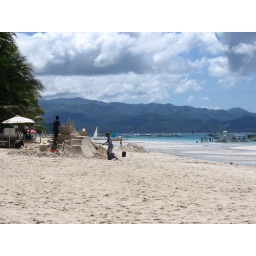
sand castle in the making